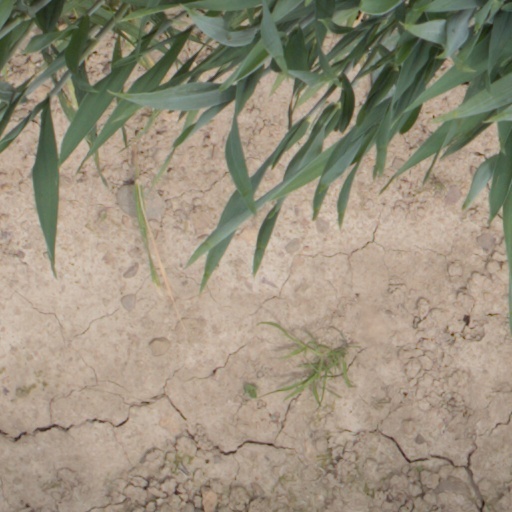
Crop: wheat